SummerSlam (2007)

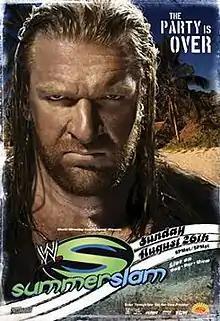
Promotional poster featuring Triple H. Original promotional materials had featured Umaga and the Jackass crew.

The 2007 SummerSlam was a professional wrestling pay-per-view (PPV) event produced by World Wrestling Entertainment (WWE). It was the 20th annual SummerSlam and took place on August 26, 2007, at the Continental Airlines Arena in East Rutherford, New Jersey, held for wrestlers from the promotion's Raw, SmackDown!, and ECW brand divisions. Tickets for SummerSlam went on sale on December 30, 2006, and sold out in 40 minutes.